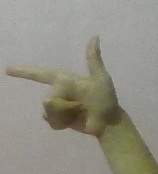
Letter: yaa